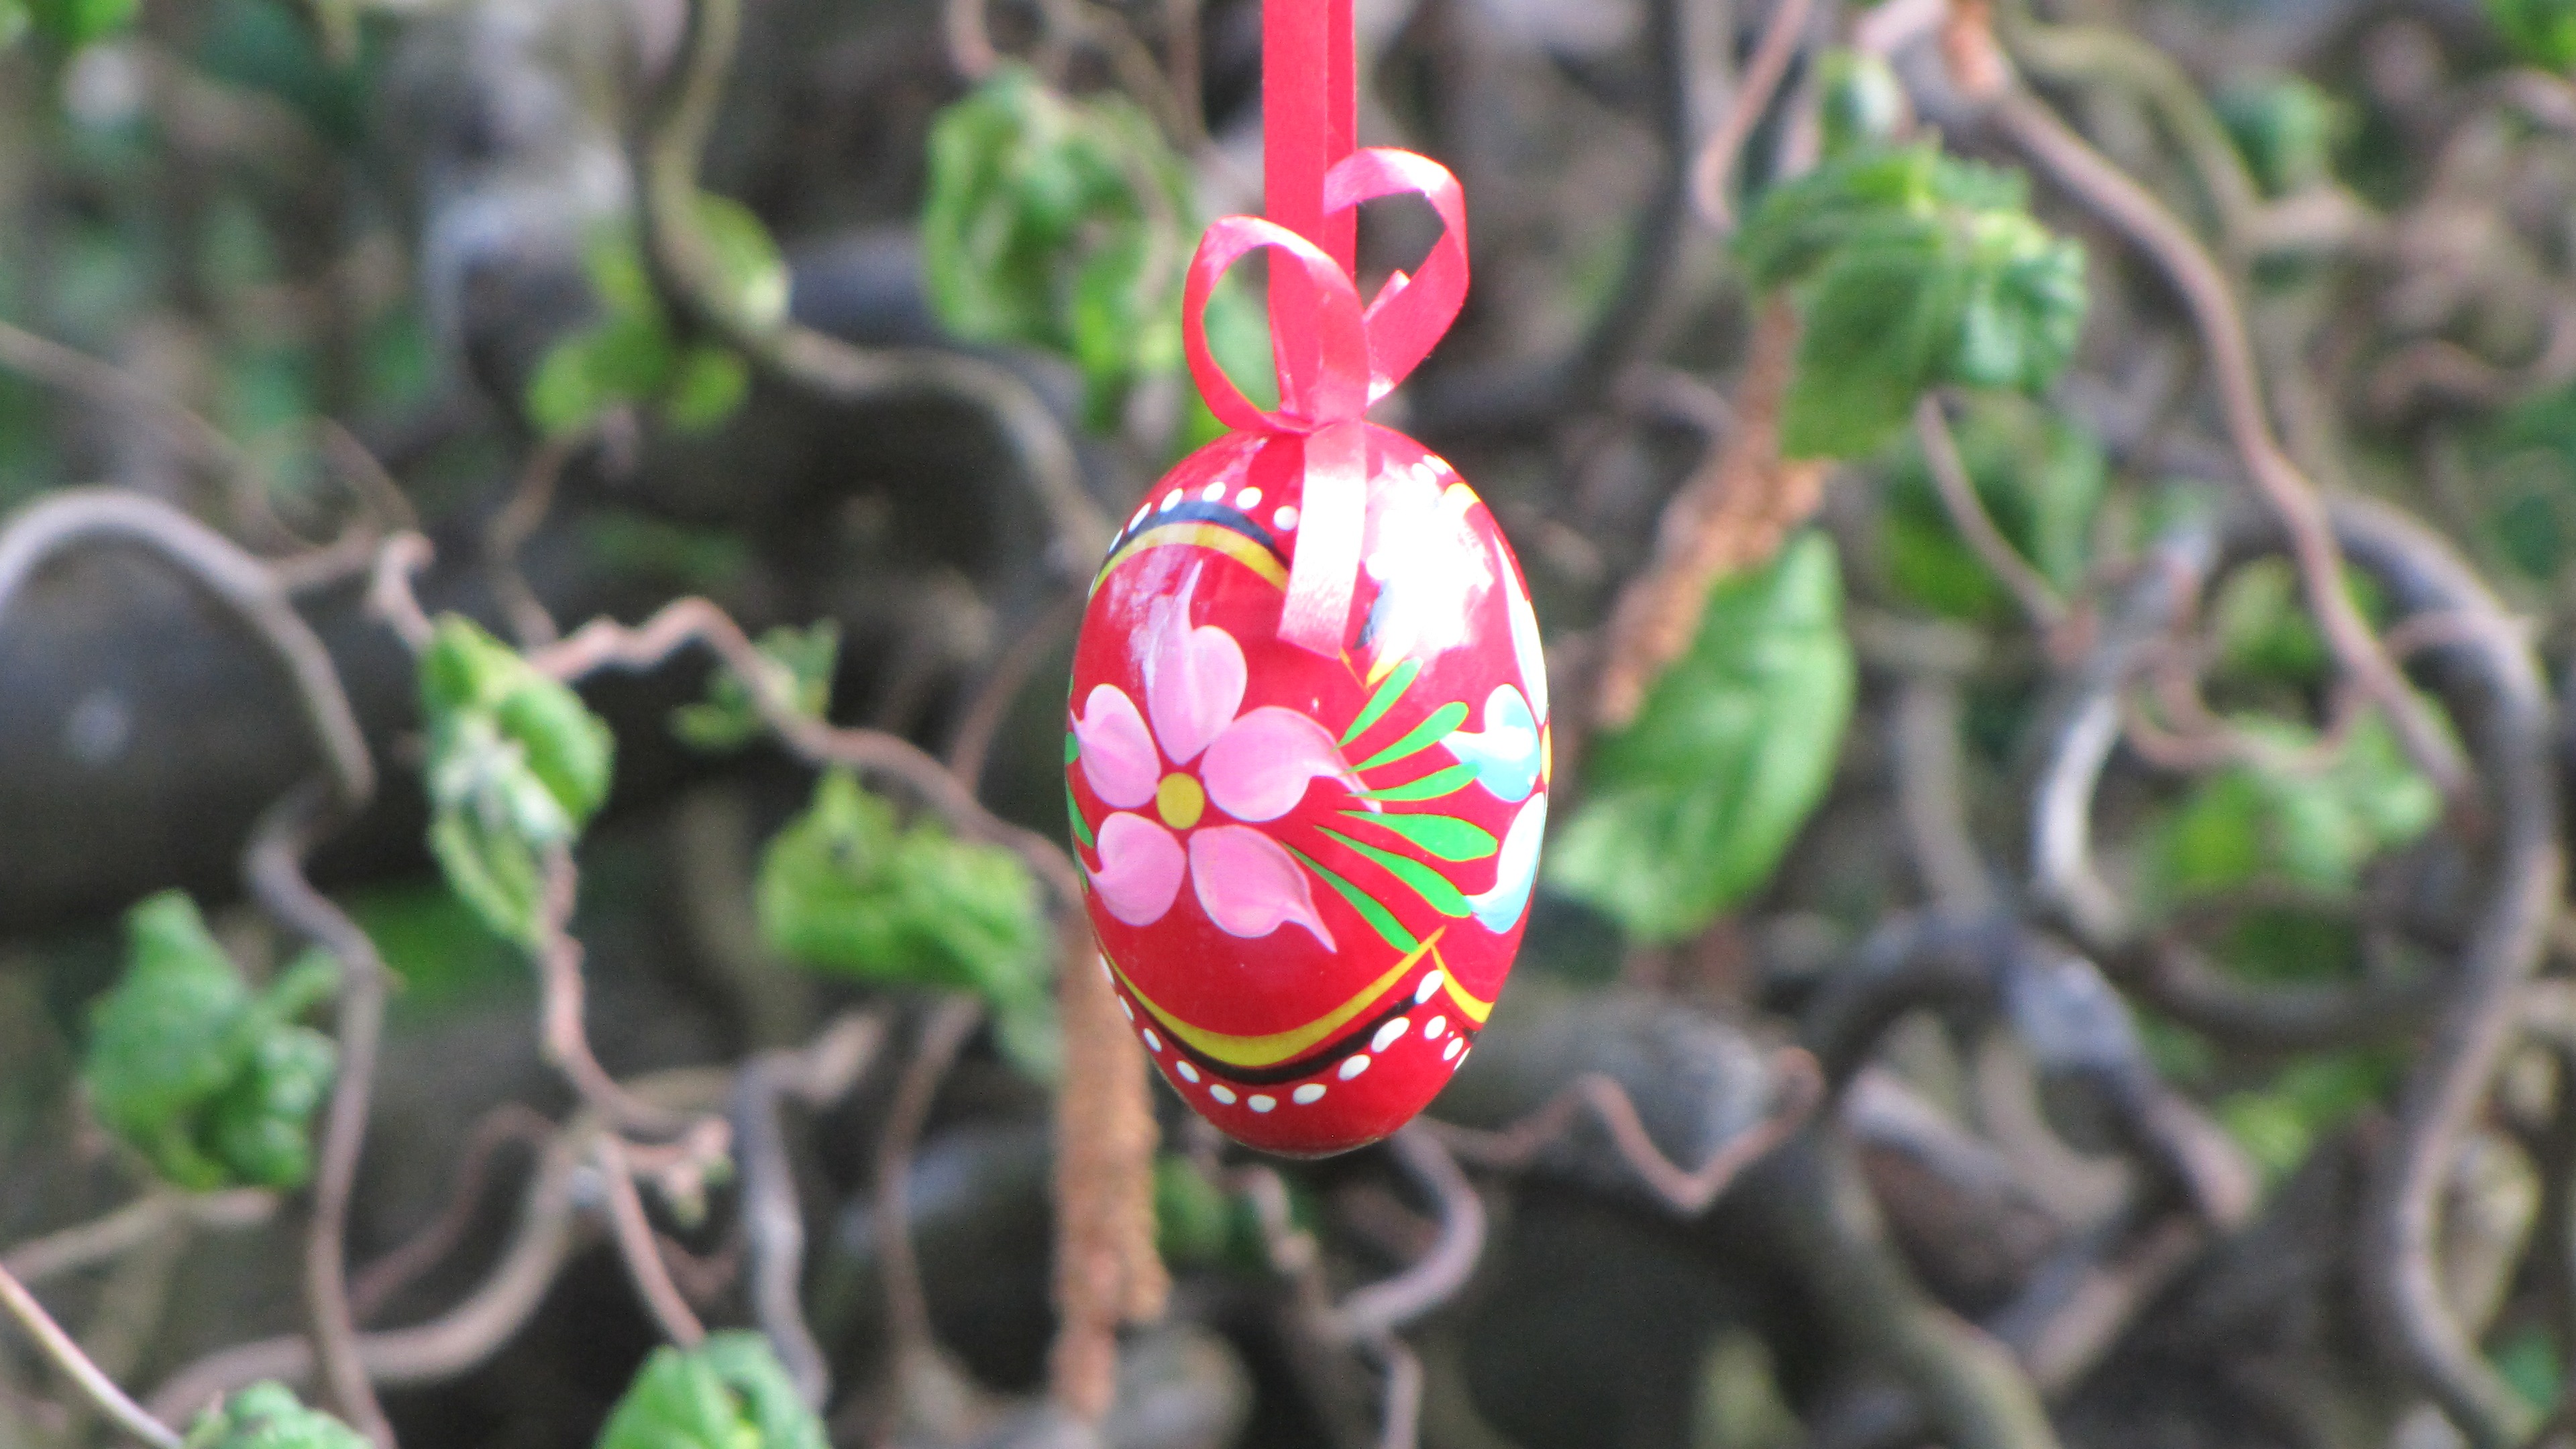
nature, blossom, plant, leaf, flower, decoration, food, spring, green, red, produce, botany, colorful, garden, flora, egg, deco, wildflower, art, easter, tradition, easter eggs, macro photography, tree decorations, customs, flowering plant, painted egg, land plant